Alexander Lukashenko

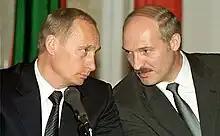
With Russian president Vladimir Putin during a news conference in 2002

On 5 May 2021, Belarusians in Germany filed a legal complaint against Lukashenko for 'state torture' and 'crimes against humanity.' If he enters Germany he risks trial or if convicted and enters Germany faces punishment given by court. Lukashenko responded that Germany was not in a position to criticize him, referring to the German Government as the "Heirs of Fascism". At the same time, he said that he will not resign, a reversal from his statement in November, but said he will call early presidential elections if and only if the United States does so as well.